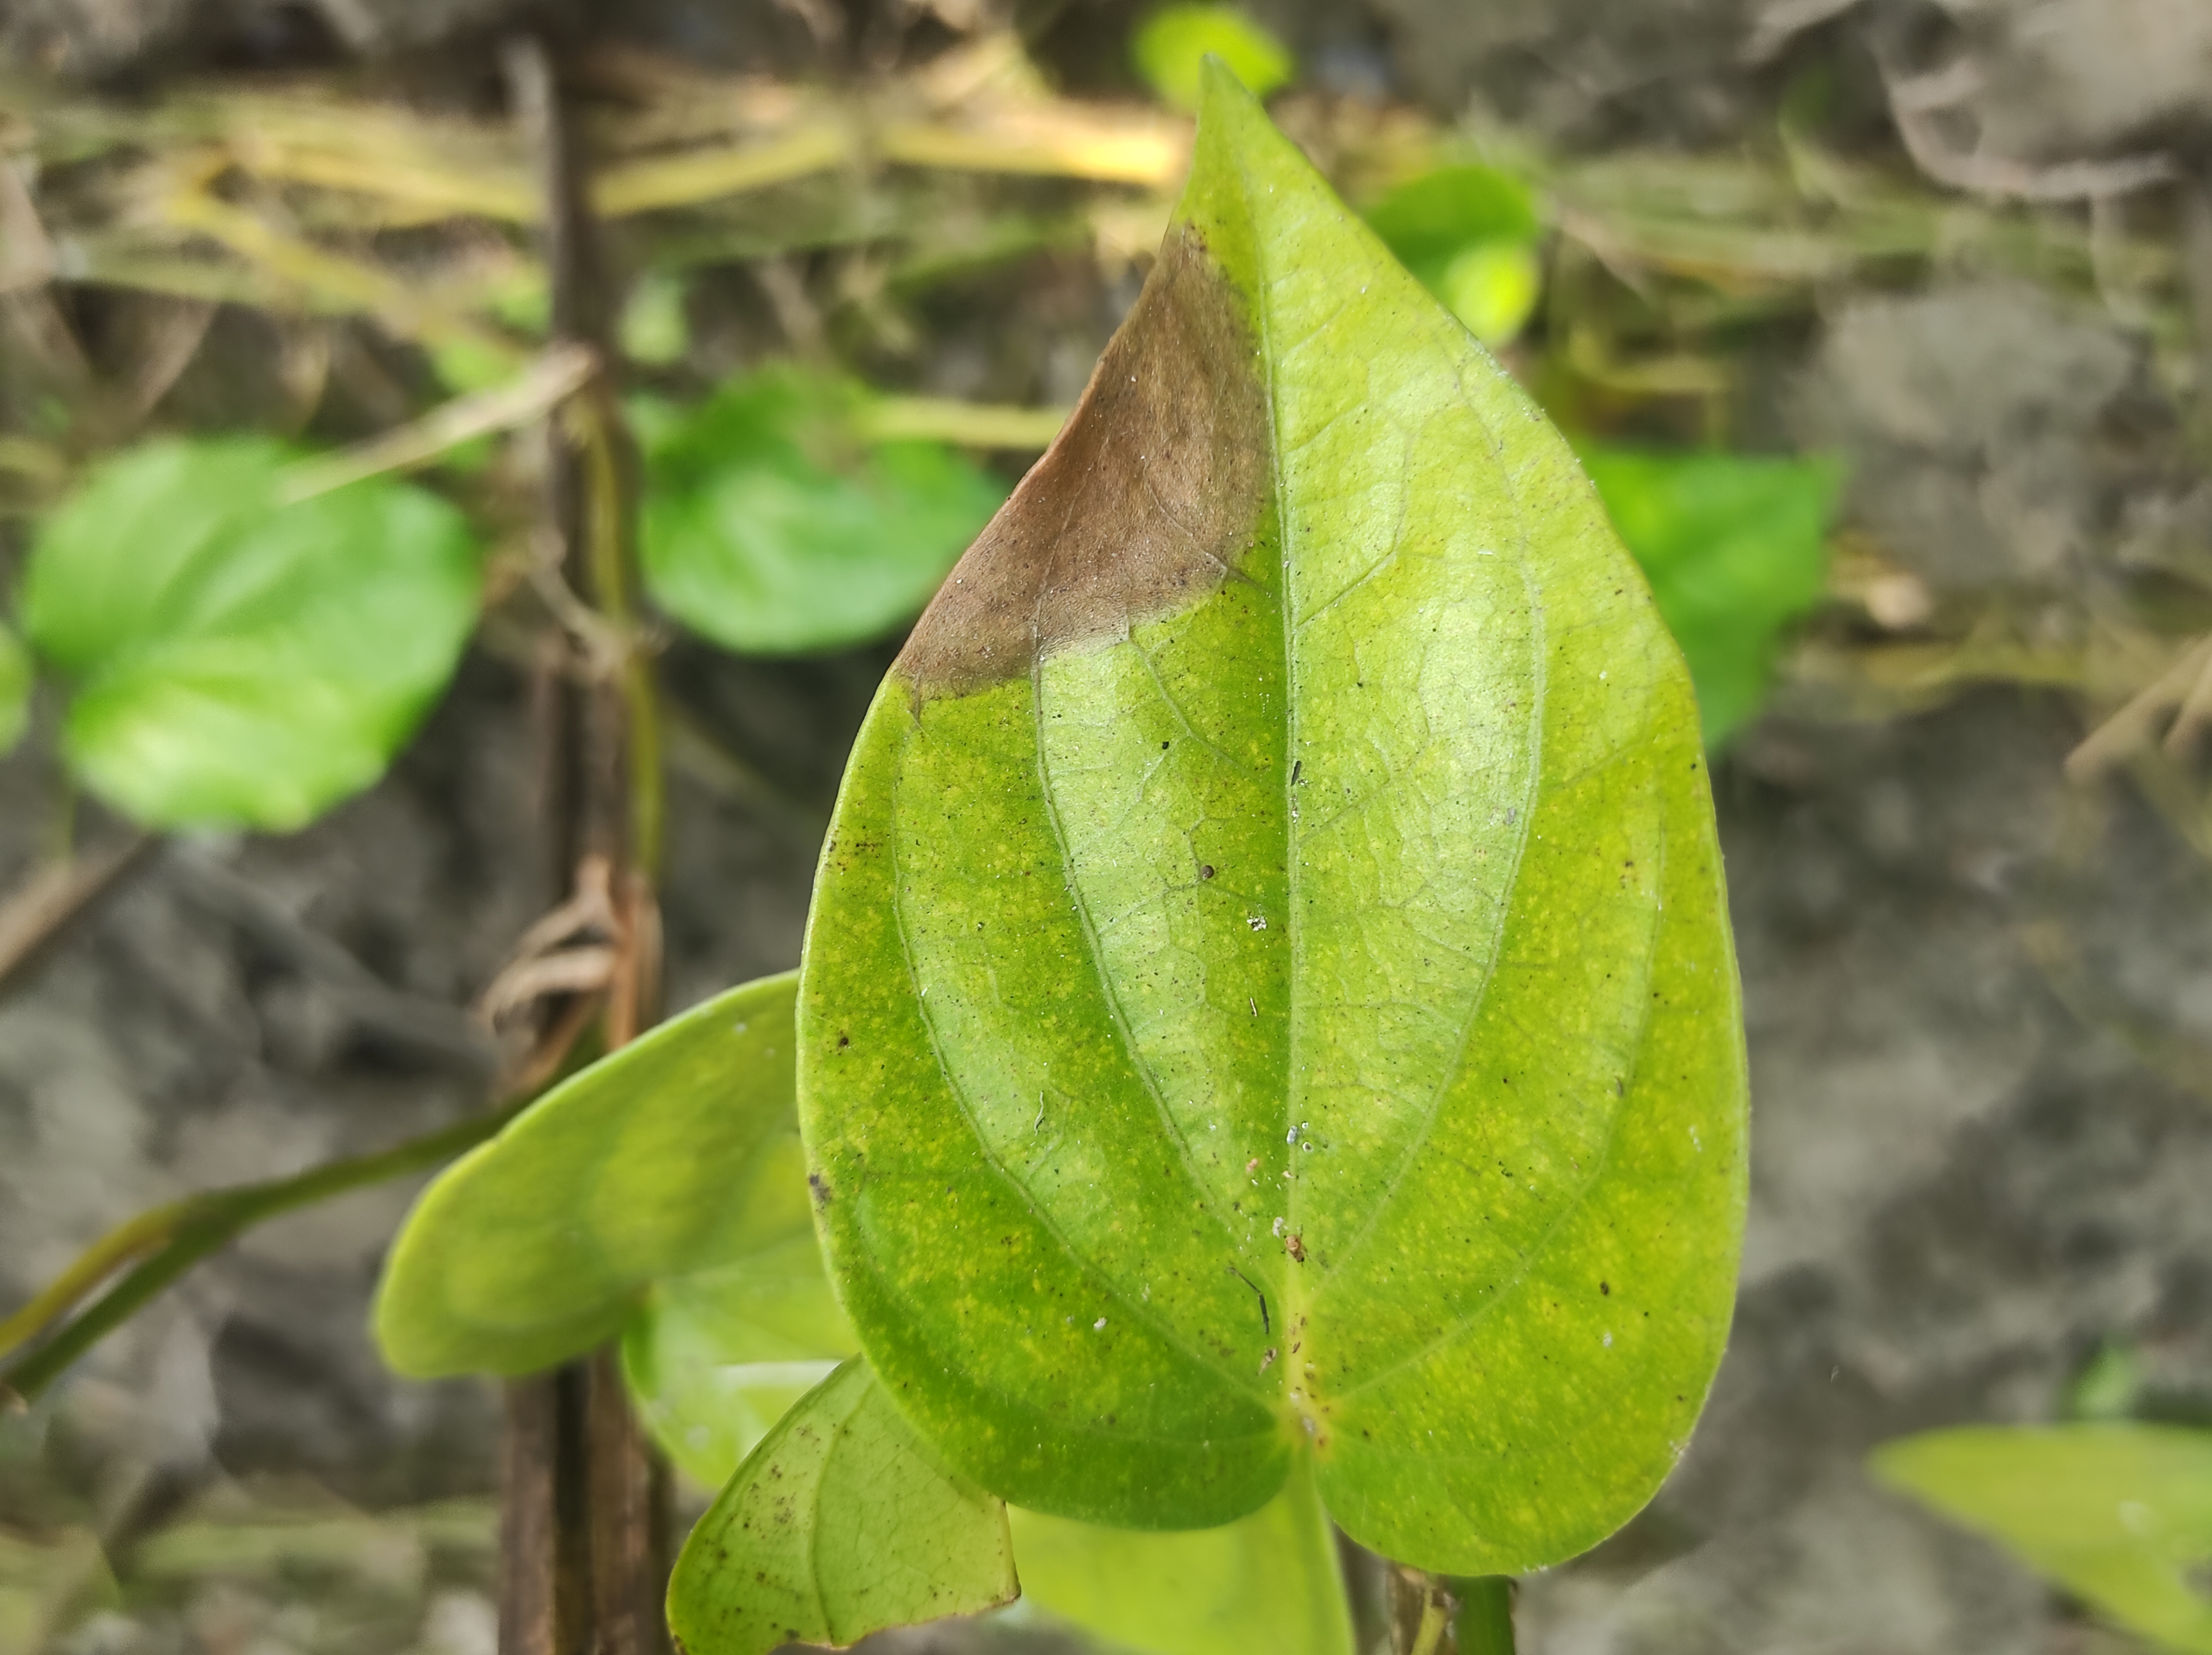
Label: Fungal_Brown_Spot_Disease